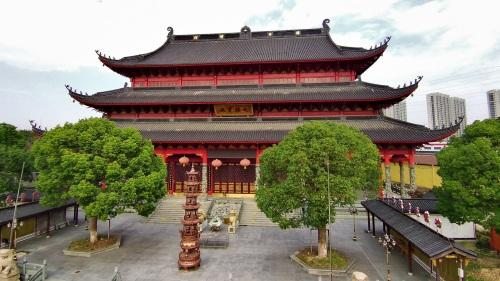
地标名称：浙江省义乌市福田禅寺
所在城市：金华市·义乌市